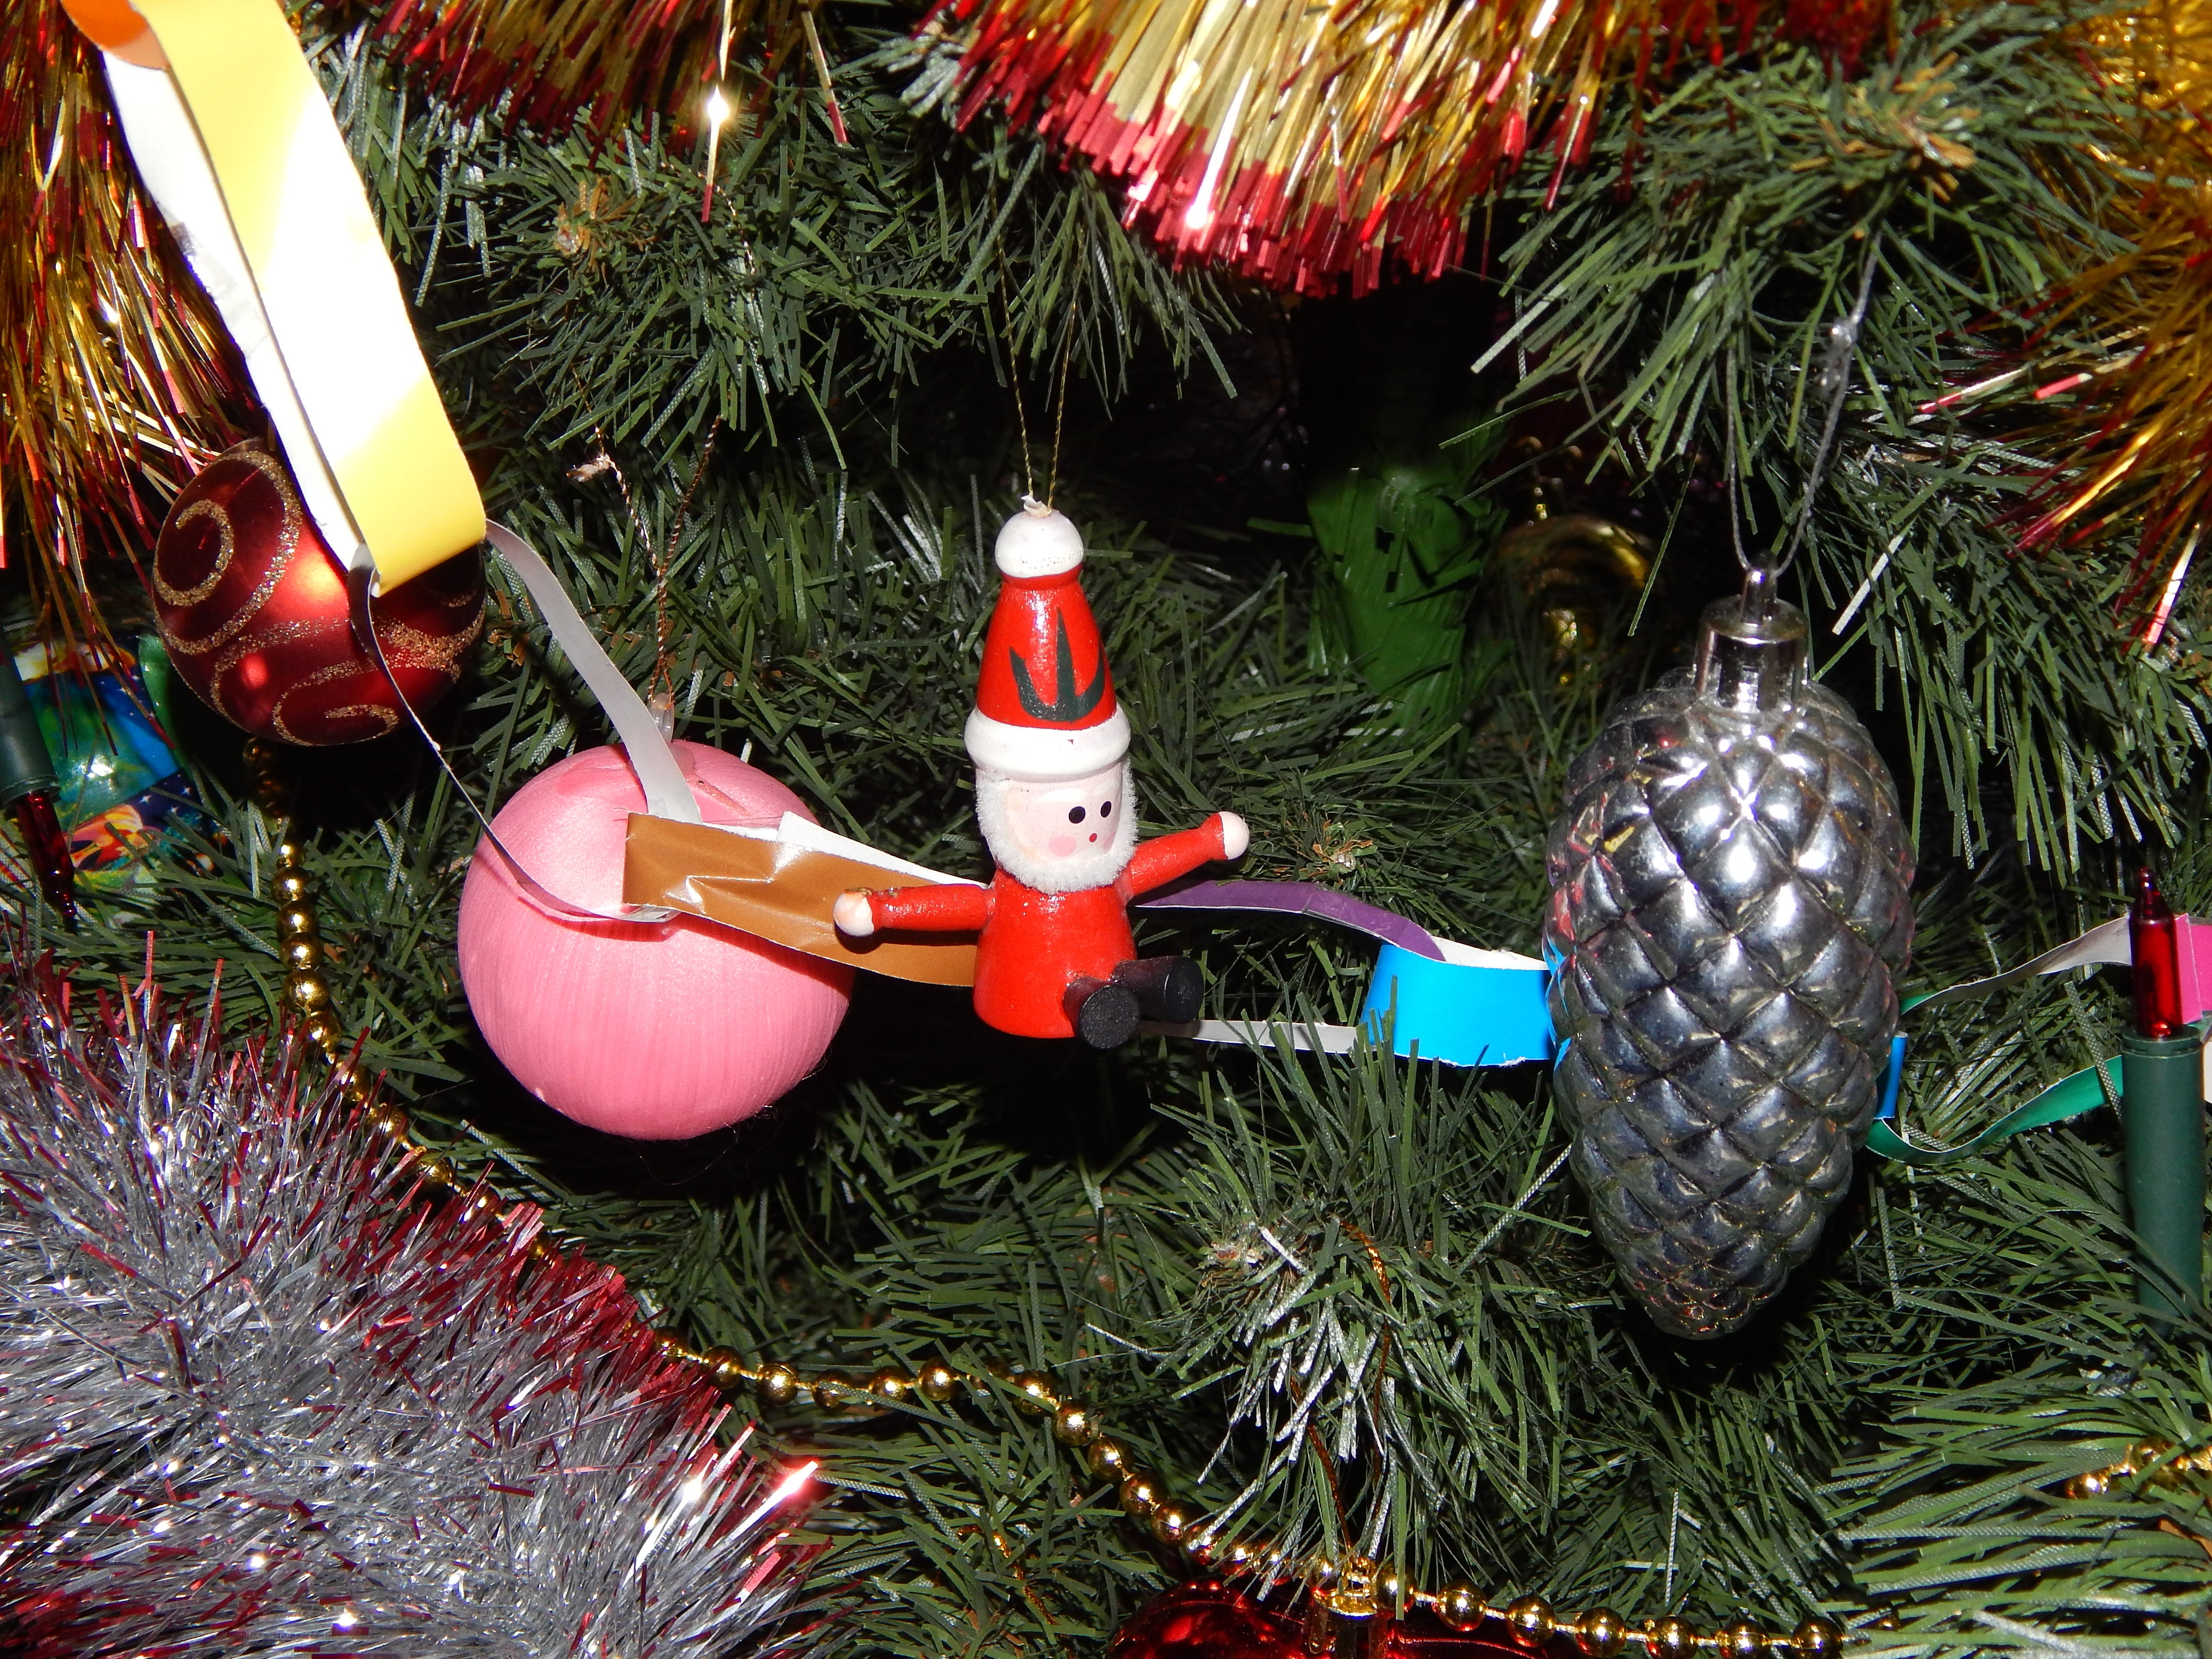
tree, branch, holiday, christmas, fir, christmas tree, christmas decoration, twigs, event, christmas baubles, woody plant